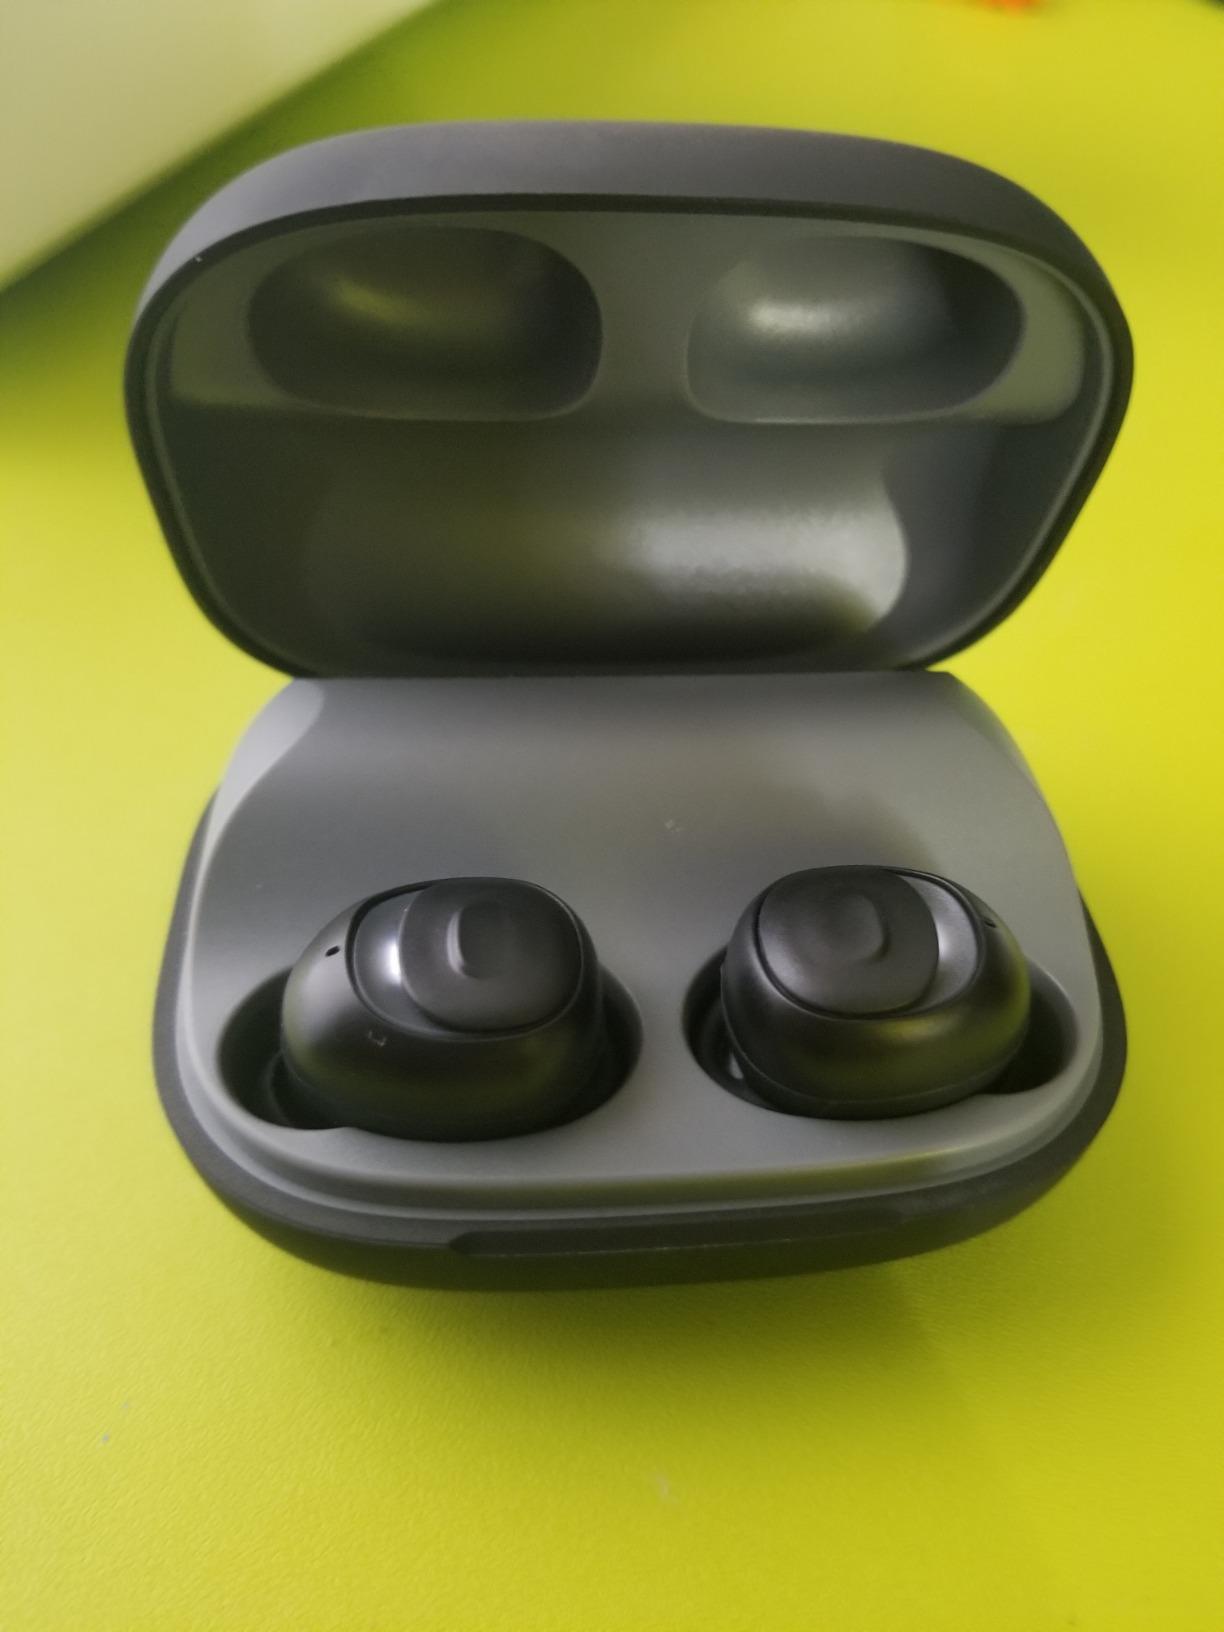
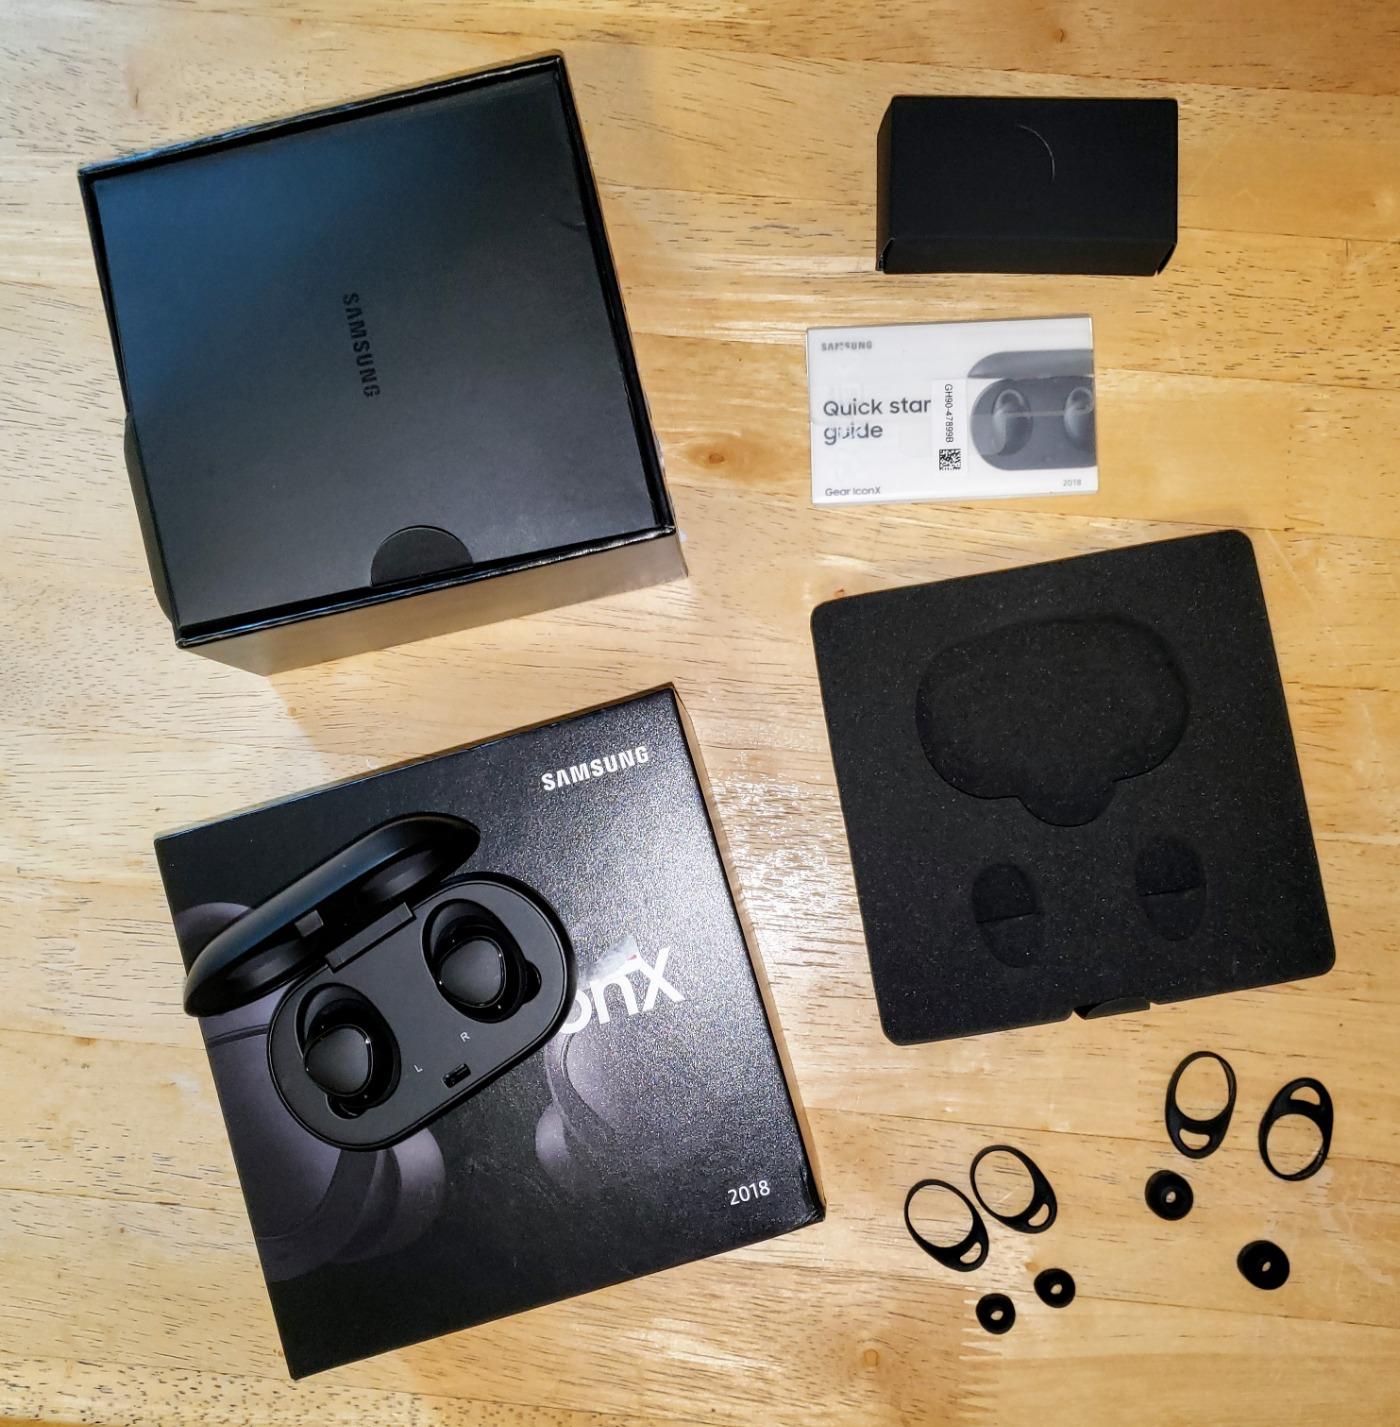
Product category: earbuds
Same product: no